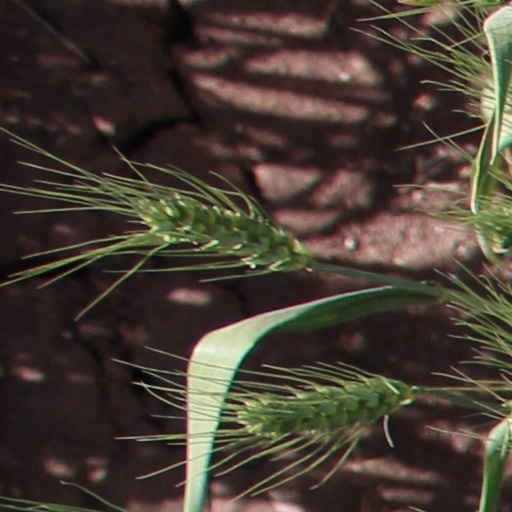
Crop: wheat